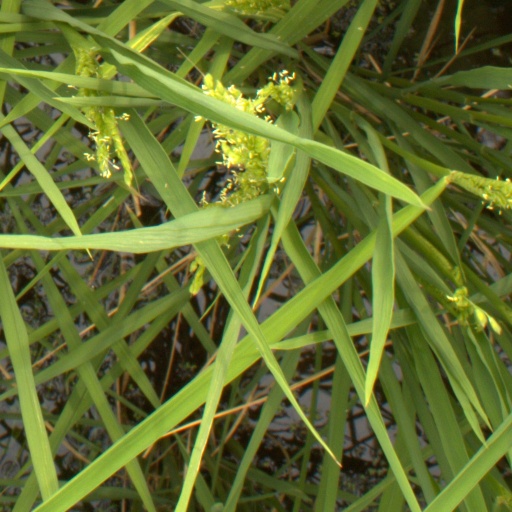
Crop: rice